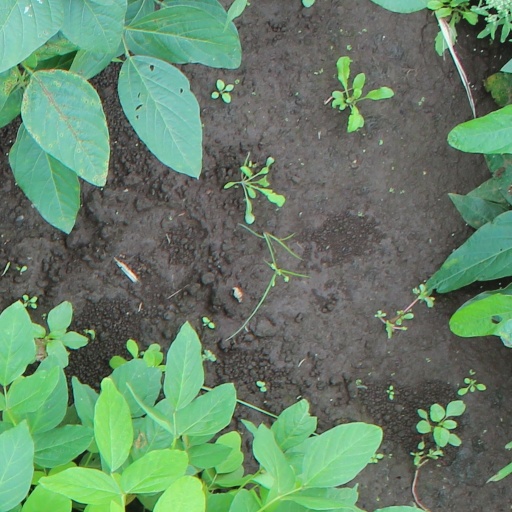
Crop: soybean